Answer in natural language. Consider the 3D positions of the objects in the scene and not just the 2D positions in the image. Is the centerpoint of  black modern high-back chair at a higher height than dining table? Choose between the following options: yes or no
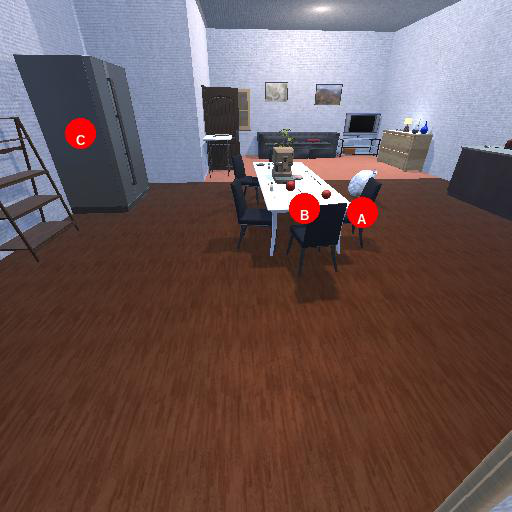
<answer>yes</answer>